Portland Cà Phê

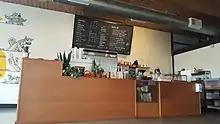
Interior counter

Owner Kimberly Dam established Portland Cà Phê during the COVID-19 pandemic. In 2020, she began roasting Vietnamese robusta coffee as a hobby, then supplying beans to House of Banh Mi as well as the food carts Mama Đút and Matta. Dam fully opened the storefront on April 23, 2021, after operating with limited hours on April 17 and 18. Portland Cà Phê's two bean importers fell behind local demand because of supply chain issues related to the pandemic.